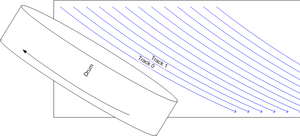
VHS
De skrå videospor
VHS, fork. for Video Home System, er en standard for videobånd udviklet af japanske JVC.